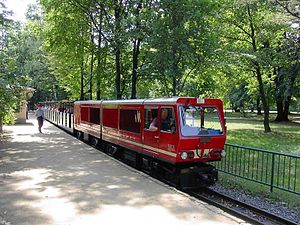
Pionerjernbane / Pionerjernbaner i DDR
Dresdner Parkeisenbahn, den første tyske pionerjernbane.
"En pionerjernbane eller pionerbane var en type jernbane i Comecon-landene, der primært blev drevet af medlemmer af de respektive kommunistiske partiers ungdomsorganisationer, og som især var udbredt i DDR, Ungarn og Sovjetunionen. Navnet pionerjernbane kommer af, at ungdomsorganisationernes medlemmer i mange Comecon-lande blev betegnet ""pionerer"". Mange af pionerjernbanerne findes stadig men kaldes nu officielt for parkjernbaner i det tidligere DDR, da banerne netop ligger i parker, mens man i andre lande ofte kalder dem for ""børnejernbaner"".